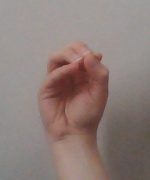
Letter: ha